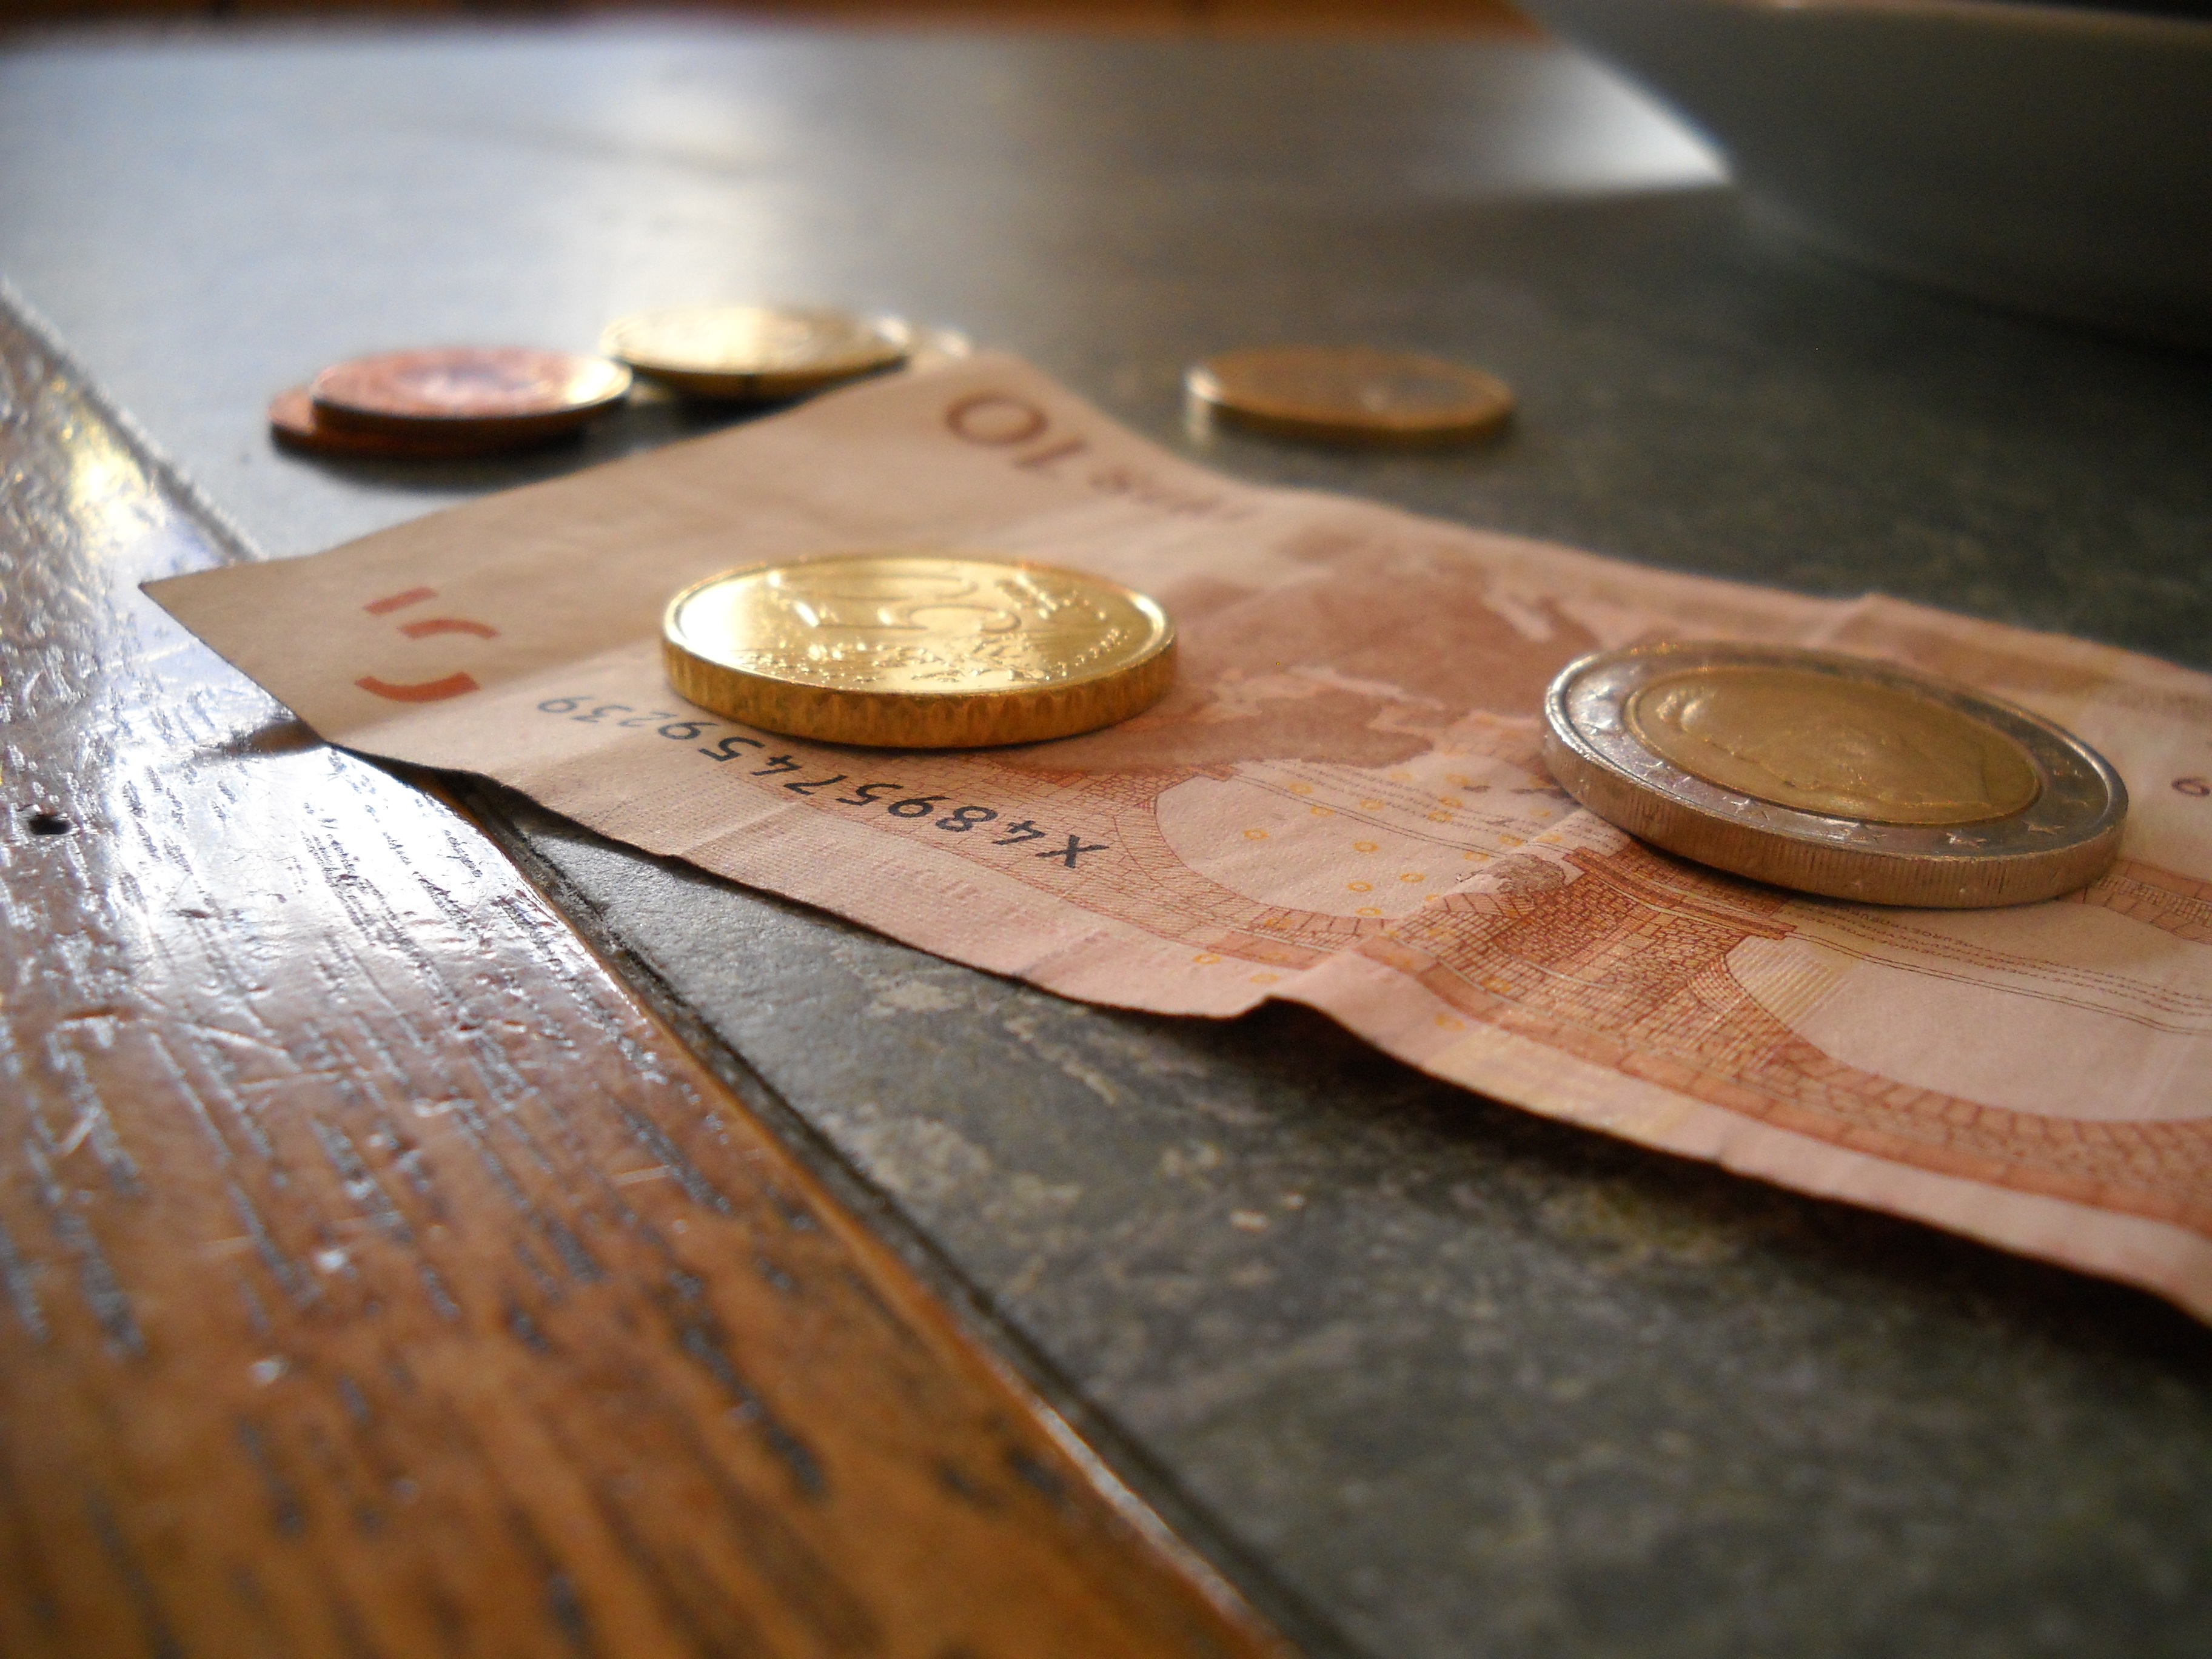
table, wood, money, business, shopping, material, cash, euro, debt, piggy bank, tax, coins, retail, taxes, spend, bills, dollars, spending, stock market, european money